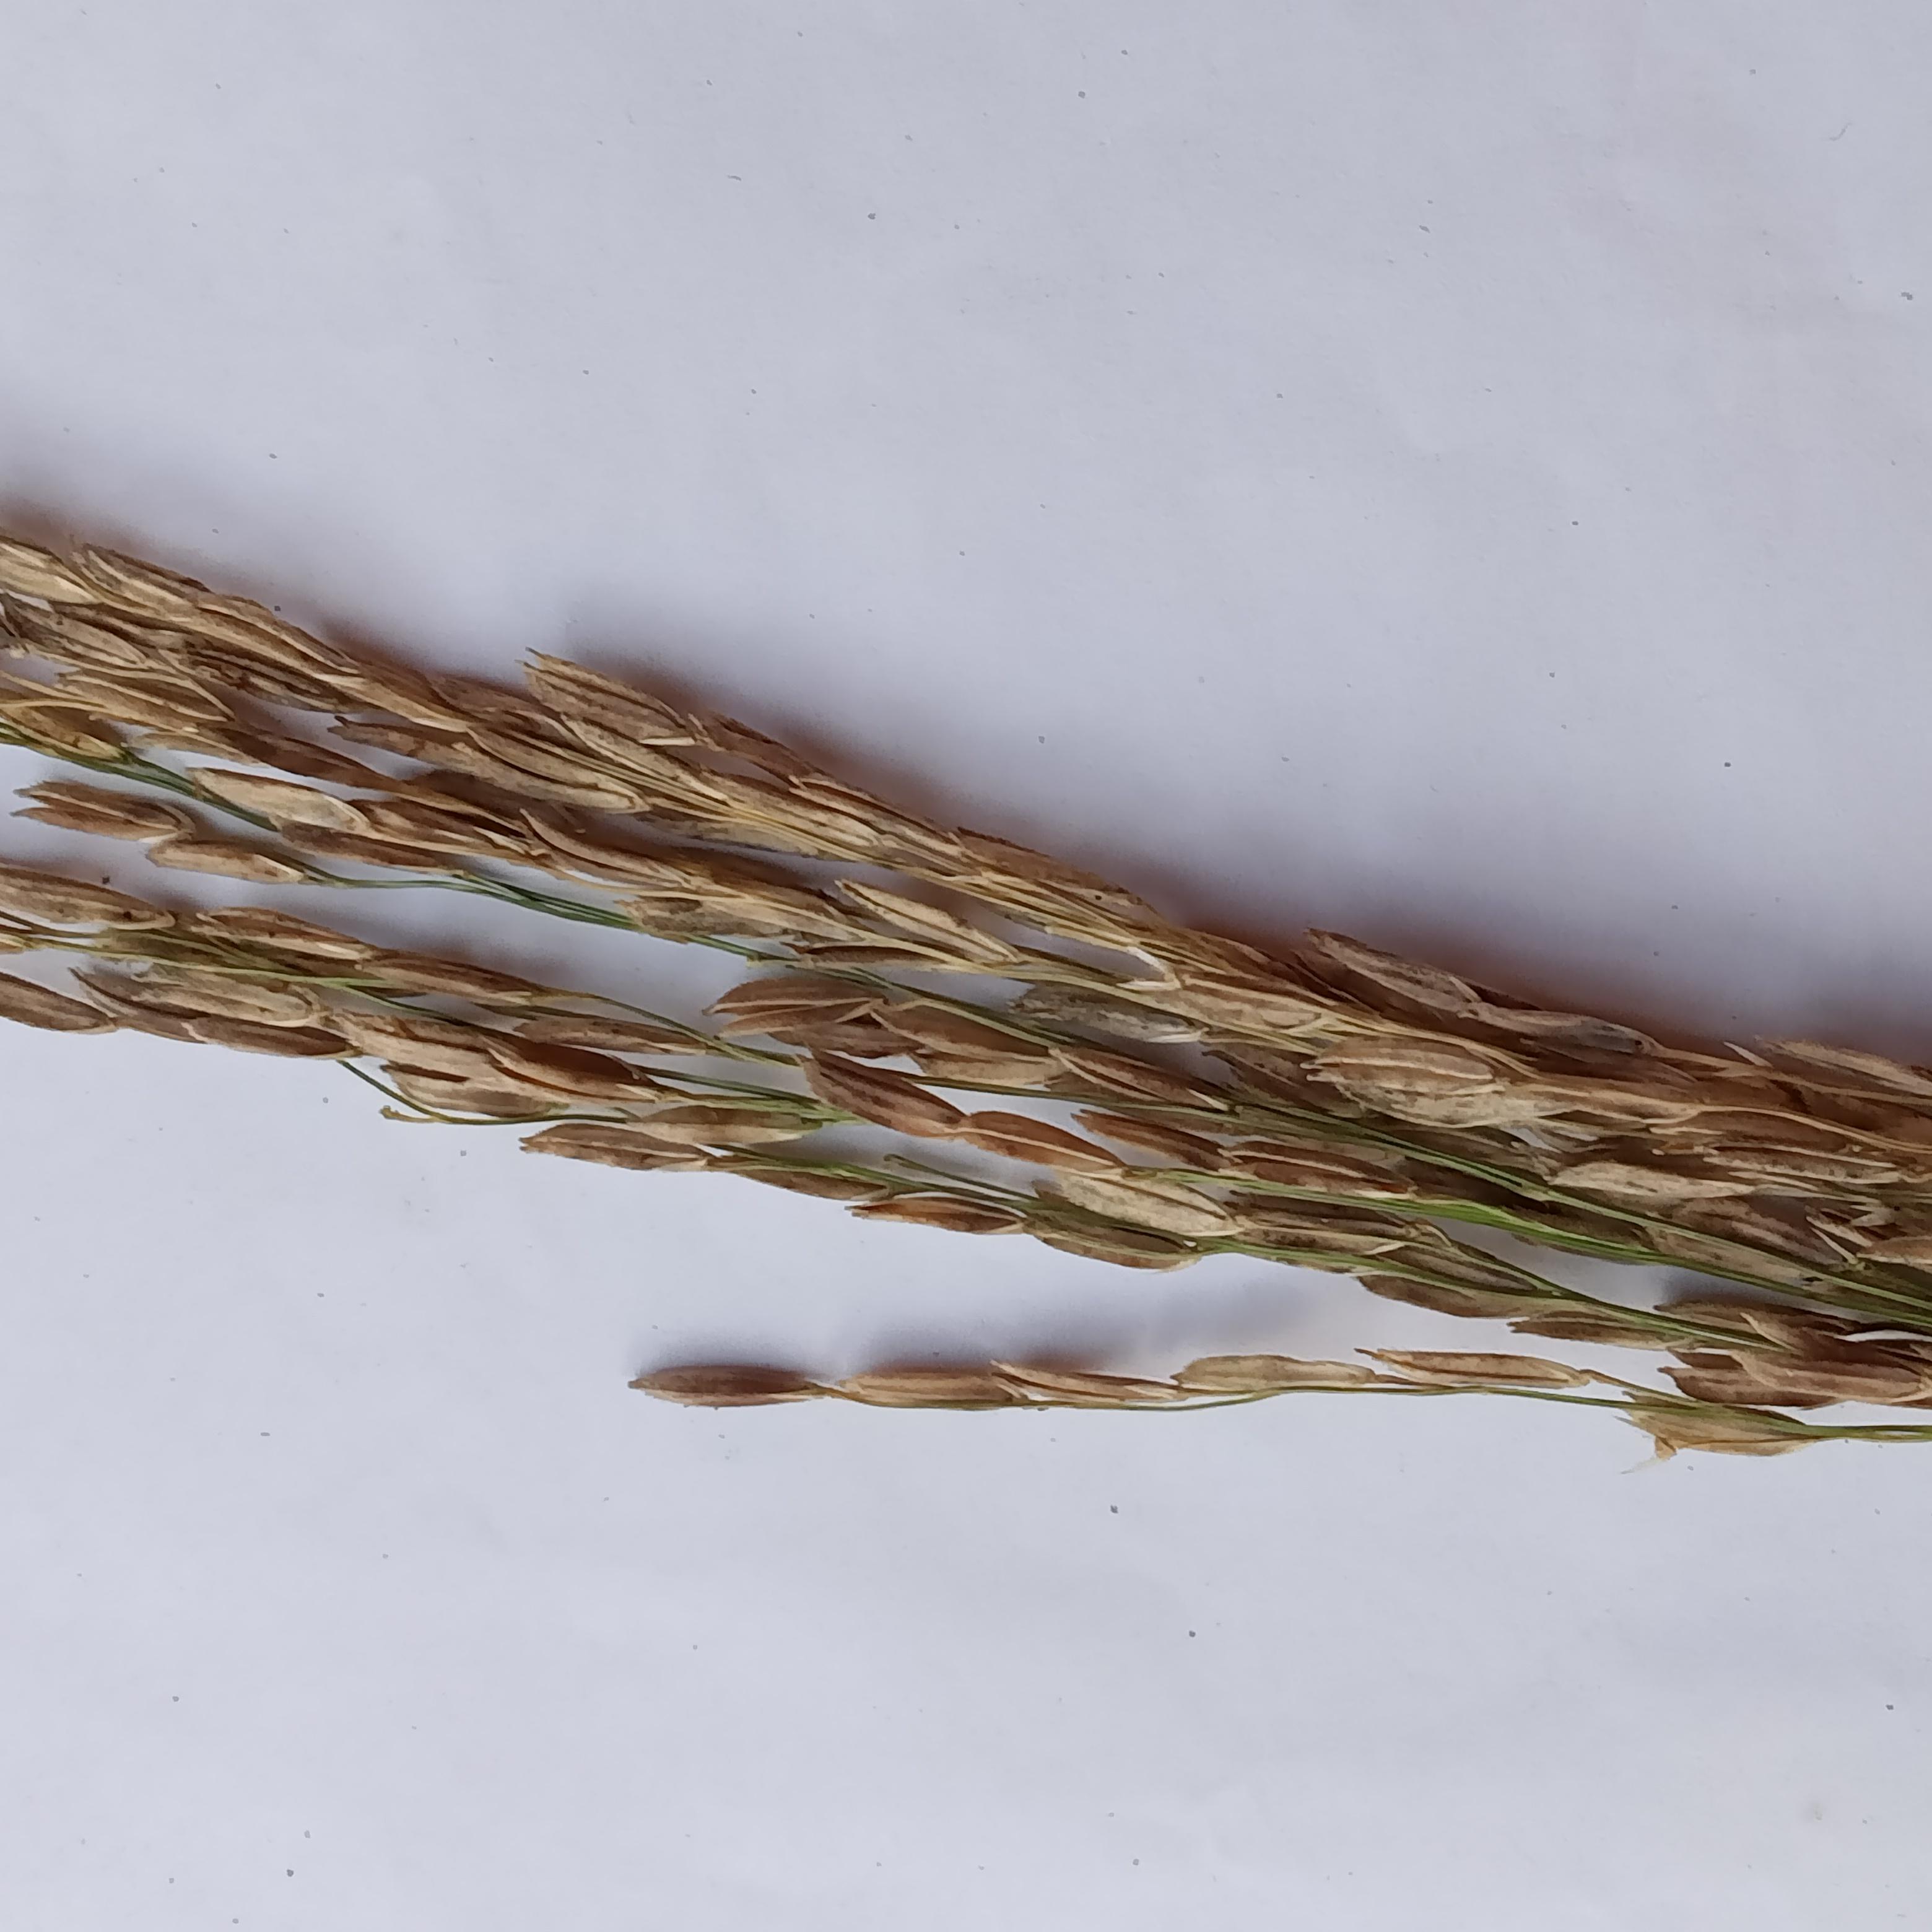
Label: Rice___Neck_Blast